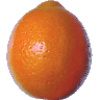
Label: Tangelo 1